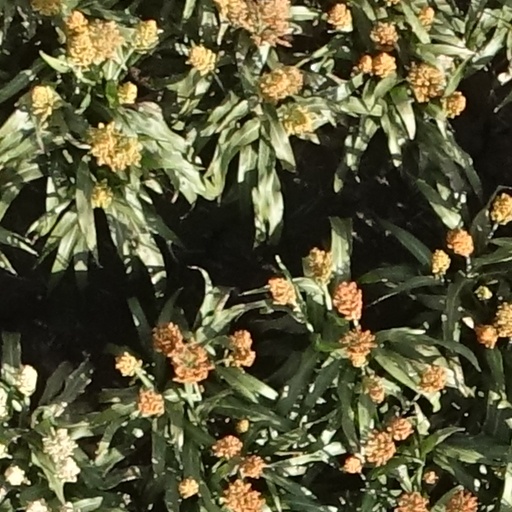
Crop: sorghum